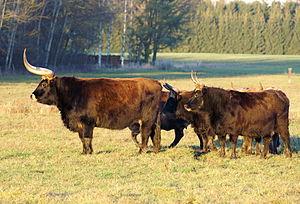
En biologie et en écologie, une espèce disparue est une population réputée n’avoir plus aucun représentant vivant, ni dans la nature, ni en captivité. Avant l’apparition du clonage, on considérait que le moment de l’extinction correspondait à la mort du dernier individu de l’espèce.
L'aurochs est une espèce disparue de bovidé, ancêtre des races actuelles de bovins domestiques, et appartenant au genre Bos. Son nom scientifique est Bos primigenius mais, selon les auteurs, il peut être considéré comme une sous-espèce des bovins de l'espèce Bos taurus. Il est également désigné parfois par les noms d'urus ou ure. Menacé par la domestication et la chasse, l'aurochs n'existait plus qu'en Europe de l'Est à partir du XIIIᵉ siècle, avant de s'éteindre dans la première moitié du XVIIᵉ siècle. L'aurochs a fait en 1920 l'objet de tentatives de reconstitution par élevage sélectif de races bovines. Les frères Heinz et Lucks Heck créèrent une race s'en approchant appelée « aurochs de Heck », et officiellement nommée de nos jours en France « aurochs-reconstitués », que l'on peut observer aujourd'hui en Europe, comme dans la forêt de Rambouillet, en France.
L'aurochs de heck, ou « néo aurochs » ou « aurochs-reconstitué » selon son nom officiel pour la Commission nationale d'amélioration génétique, est issu d'une sélection de races bovines domestiques menée en Allemagne dans les années 1920 et 1930 par le biologiste Lutz Heck et son frère Heinz, biologiste, directeur du zoo de Munich. Ce mélange visait à recréer le type originel sauvage des bovins domestiques, c’est-à-dire l'aurochs originel, Bos primigenius. L'idée originelle proviendrait du zoologiste polonais Feliks Paweł Jarocki.